Amyloodinium ocellatum

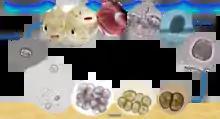
"Simplified scheme of the life cycle of Amyloodinium ocellatum. (Dr P. Beraldo, University of Udine)"

The lifecycle of "A. ocellatum" is direct and divided in three phases. In general, it can be completed in five to seven days when temperature and salinity are between 23-27 °C and 30-35 ppt respectively. However, the parasite can also express its virulence in extreme conditions. In particular, lethal outbreaks were documented at high temperatures (more than 35 °C) in both salt water (46 ppt) and brackish (7 ppt) environments.